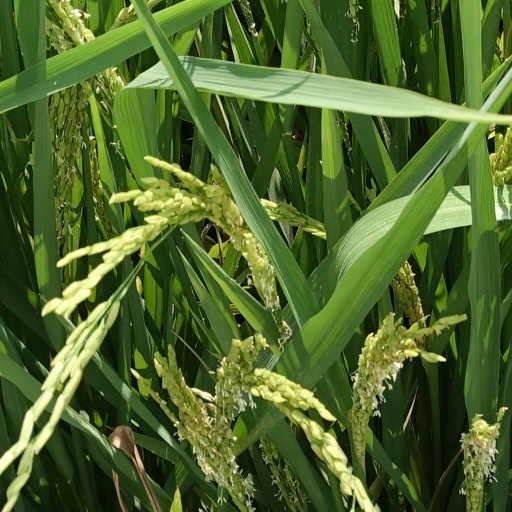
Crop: rice